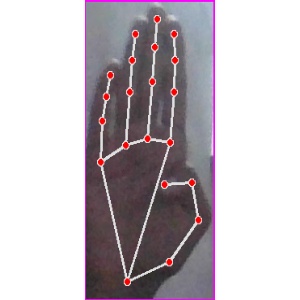
अक्षर: झ